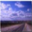
Label: road